Belváros-Lipótváros

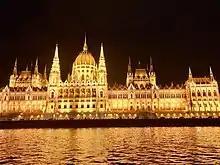
Hungarian Parliament

District V is the heart of Budapest and the political, financial, commercial and touristic center of Hungary. The name of the district is Belváros-Lipótváros (English: Inner City – Leopold Town), which refers to the two historical neighbourhoods that is located in the district; Belváros ("Inner City") and Lipótváros ("Leopold Town").